Kivu Ebola epidemic

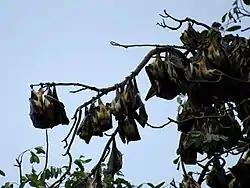
Fruit bats (group of "Rousettus aegyptiacus")

At the time of the epidemic, there were about 70 armed military groups, among them the Alliance of Patriots for a Free and Sovereign Congo and the Mai-Mayi Nduma défense du Congo-Rénové, in North Kivu. The fighting displaced thousands of individuals and seriously affected the response to the outbreak. According to the WHO, health care workers were to be accompanied by military personnel for protection and ring vaccination may not be possible. On 11 August 2018, it was reported that seven individuals were killed in Mayi-Moya due to a militant group, about 24 miles from the city of Beni where there were several EVD cases.